Hafun Salt Factory

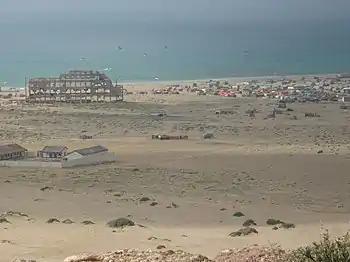
Remains of the Treatment plant (of "Saline Dante") in the outskirts of Hafun

Hafun Salt Factory (called initially "Saline Dante" in Italian) was the biggest salt factory in the world during the 1930s. It was created in the area of Hafun (then called "Dante") by the Italians in northern Italian Somalia. In 1941, it was destroyed during the British conquest of Italian East Africa, in World War II.